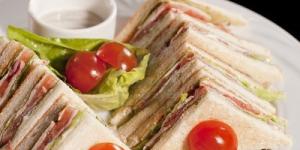
tapas pincho primavera